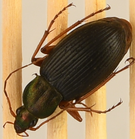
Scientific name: Chlaenius aestivus
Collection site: Smithsonian Conservation Biology Institute NEON (SCBI), plot SCBI_008